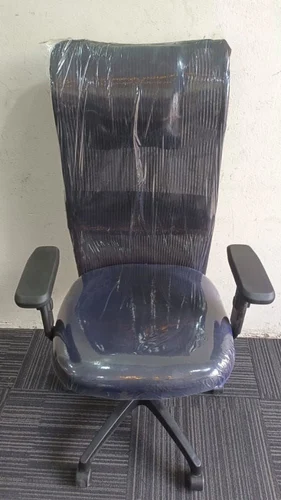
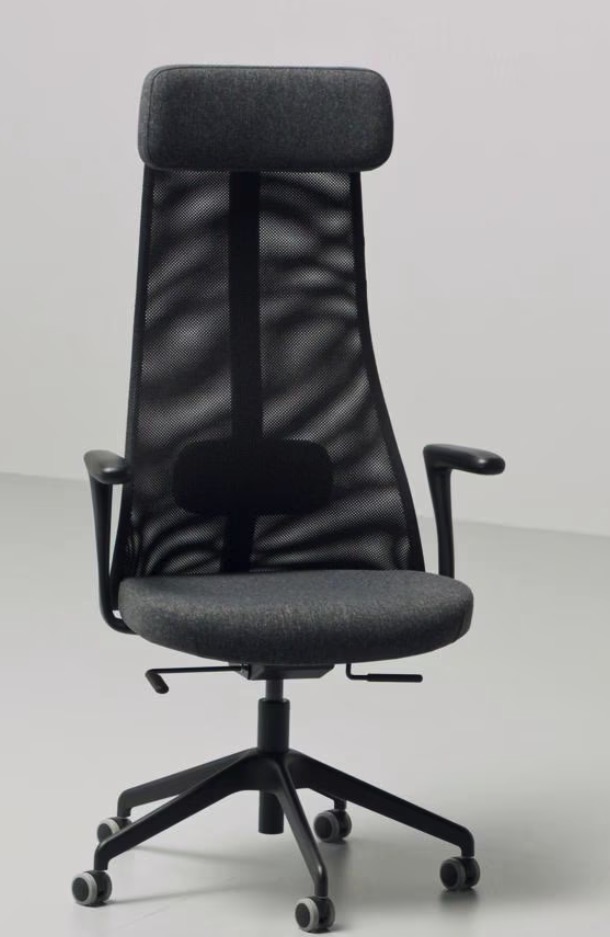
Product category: items_chair
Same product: no